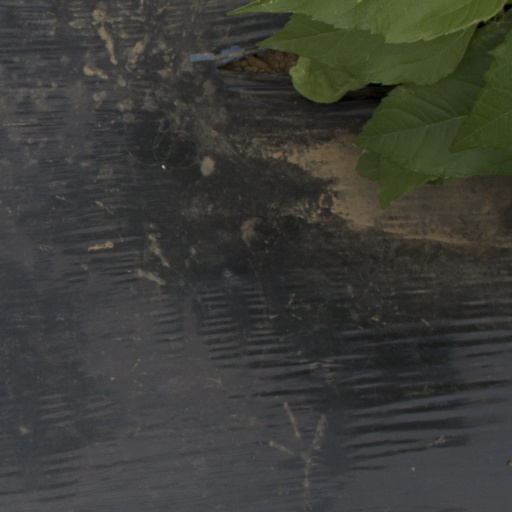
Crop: Jerusalem artichoke